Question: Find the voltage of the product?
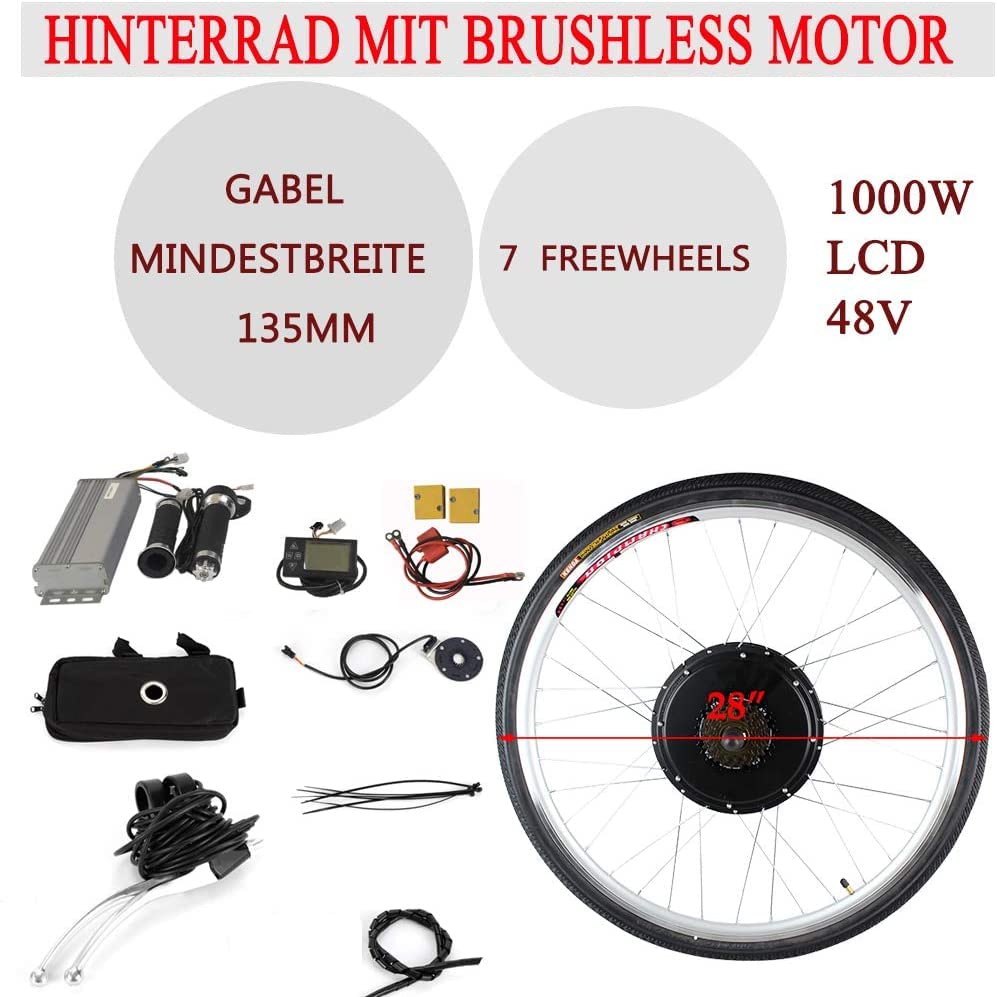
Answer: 48.0 volt